Francio Guadeloupe

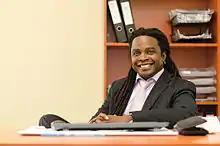
Dr. Francio Guadeloupe

Dr. Francio Guadeloupe, a social & cultural anthropologist and development sociologist by training, is the President of the University of St. Martin in Philipsburg, Sint Maarten on the bi-national island of Sint Maarten & Saint Martin (Dutch and French Caribbean). Guadeloupe's work can be described as a scholarship of possibilities seeking to undo the guiding fictions of "race", sexism, and the naturalization of class hierarchies that have become entrenched in our thinking, behavior, and institutional arrangements. His method is best captured in this axiom translated from a Dutch article published in the journal "Sociale Vraagstukken" in 2012: